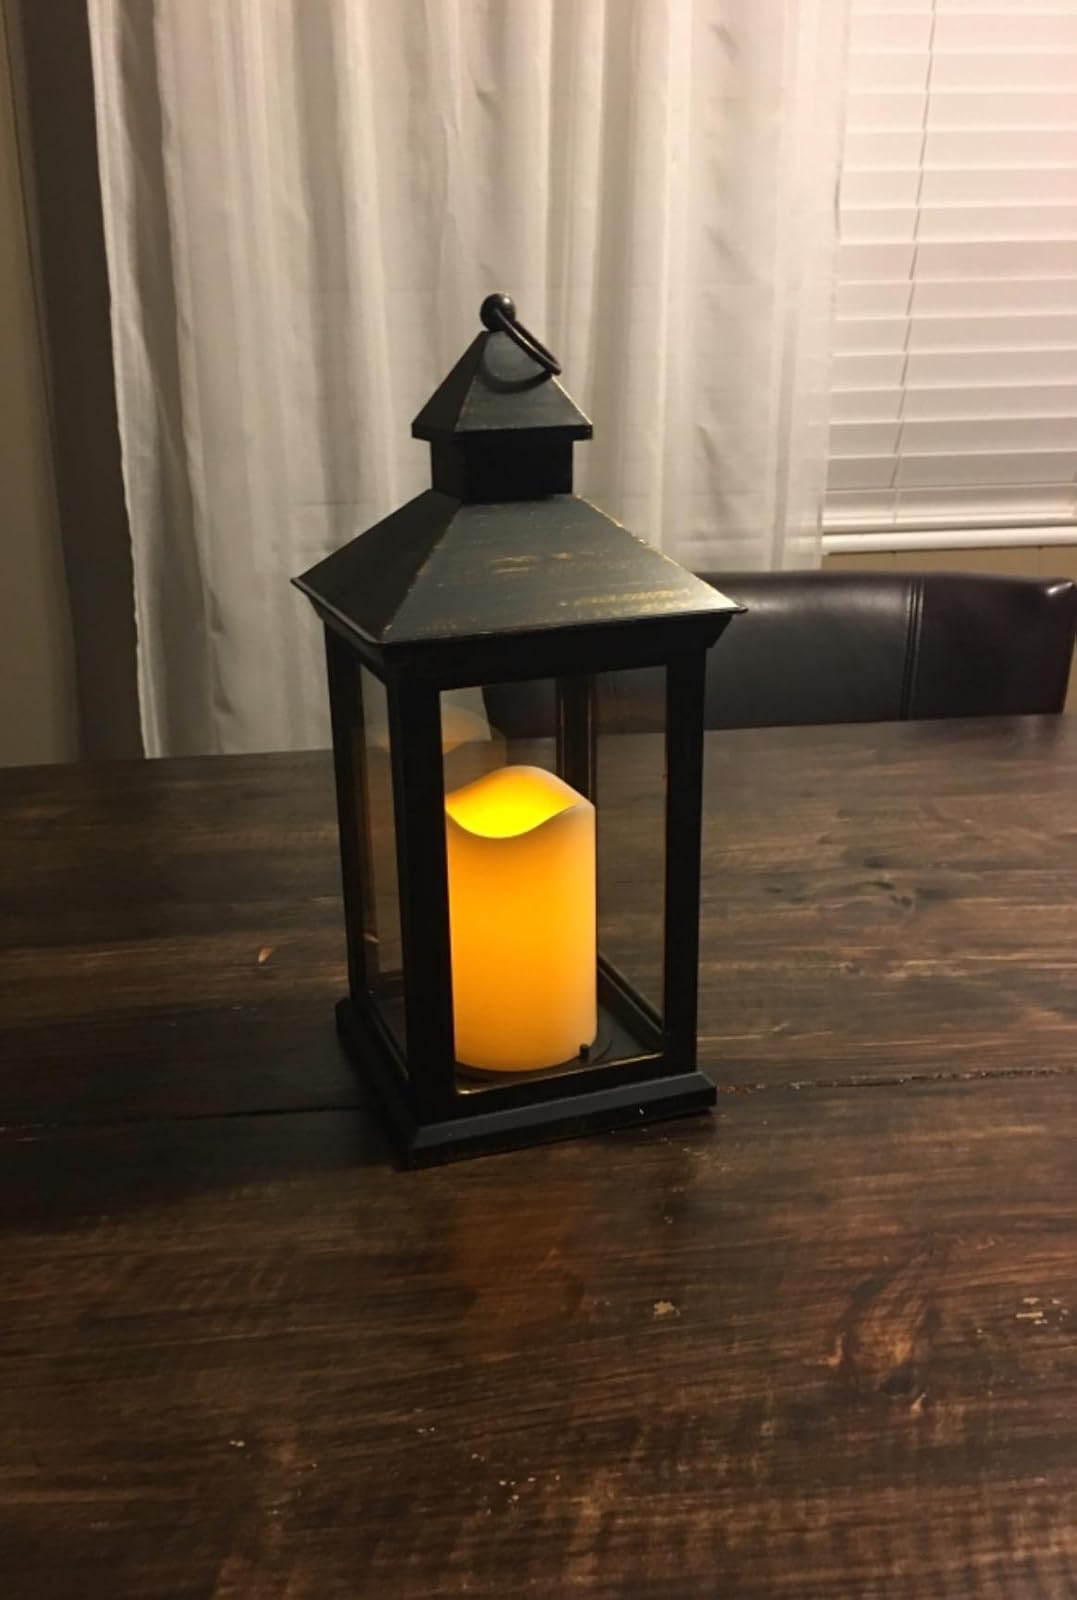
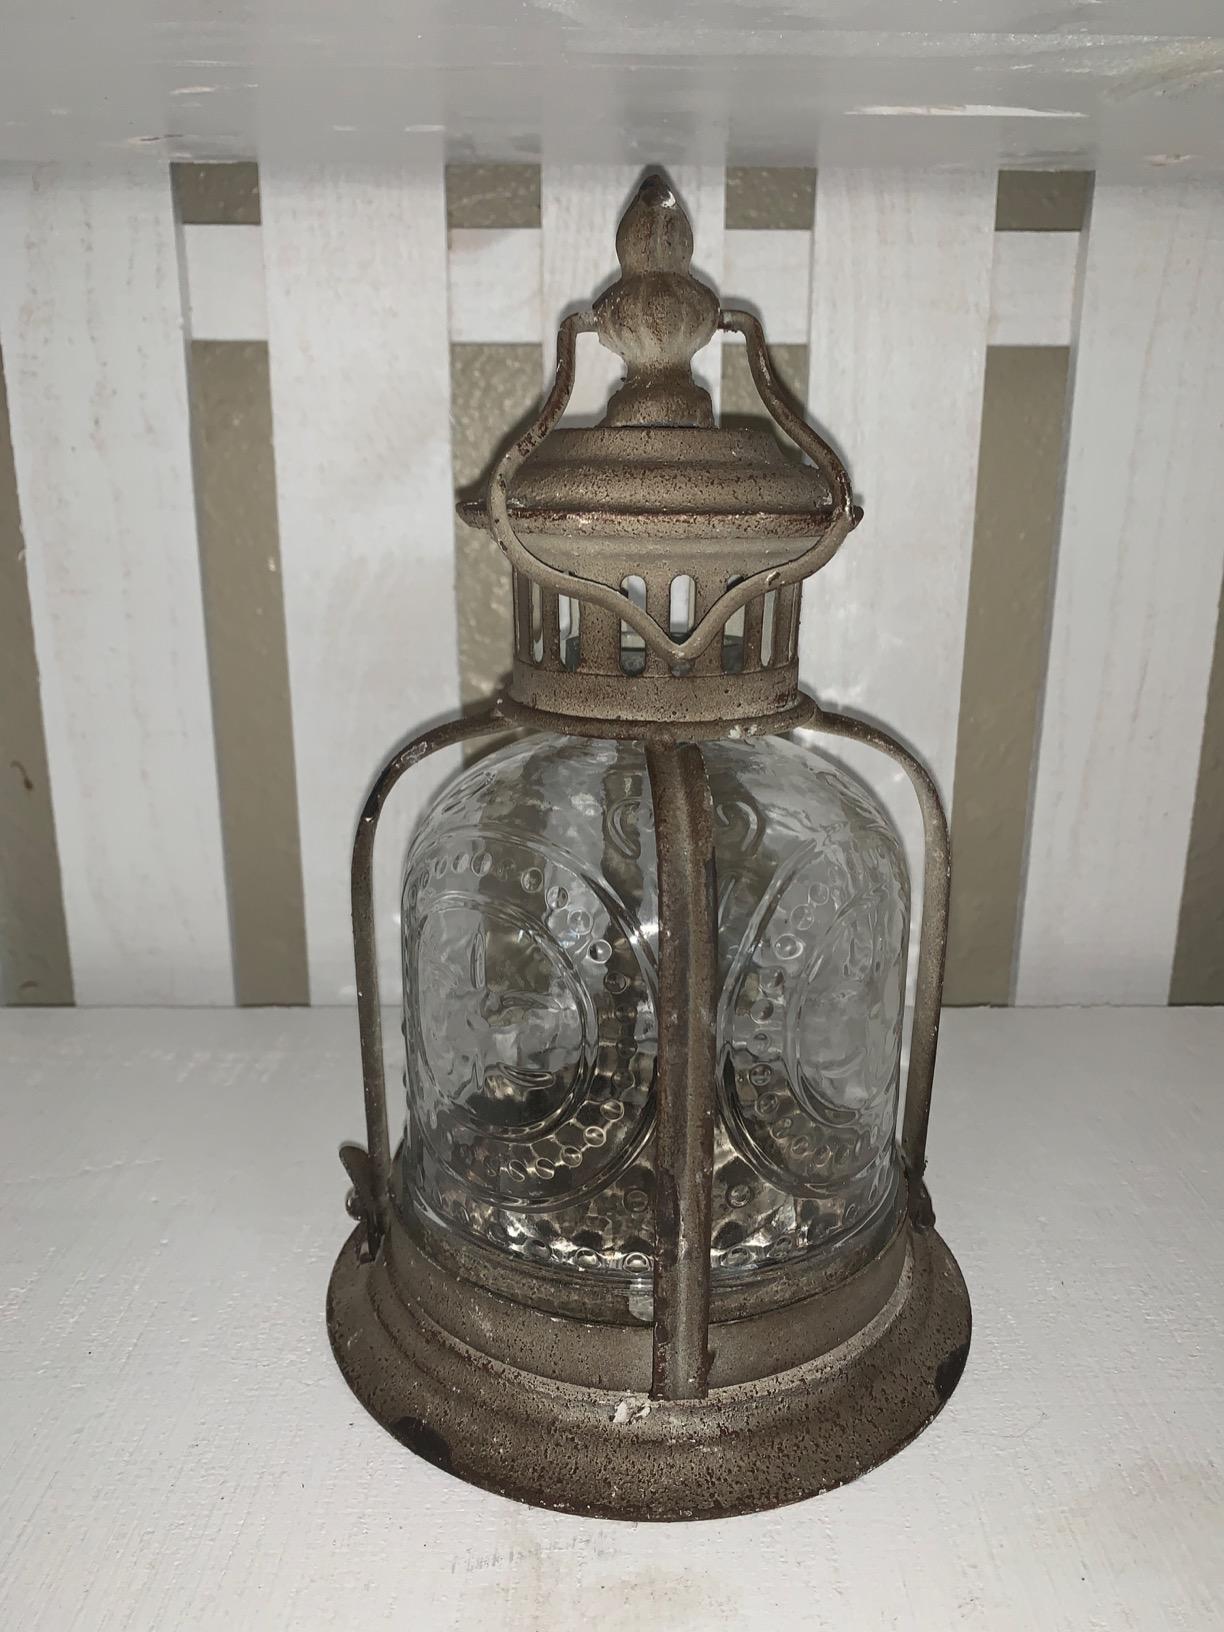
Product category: lantern
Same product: no